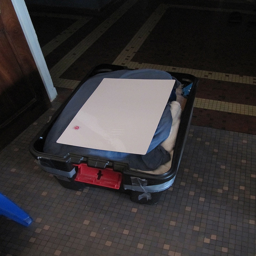
An open bin with clothing with a piece of paper over them on a tile floor.
a luggage bag on the ground near a door
A broken suitcase on a small tile floor with the contents exposed.
A piece of luggage sitting on top of a ground.
There is a suit case with a piece of paper on top sitting on concrete.